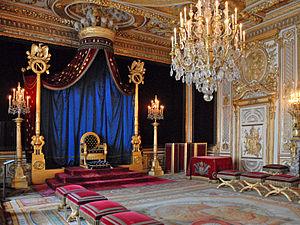
Un trône est un siège, une chaise ou un fauteuil sur lequel un souverain est assis dans les circonstances solennelles.
Le château de Fontainebleau est un château royal de styles principalement Renaissance et classique, près du centre-ville de Fontainebleau, à une soixantaine de kilomètres au sud-est de Paris, en France. Les premières traces d'un château à Fontainebleau remontent au XIIᵉ siècle. Les derniers travaux sont effectués au XIXᵉ siècle.